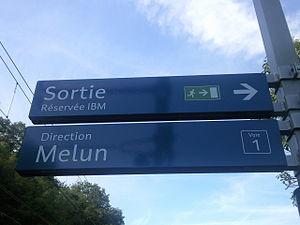
Signalisation à la gare du Plessis Chenet
La gare du Plessis-Chenet est une gare ferroviaire française de la ligne de Corbeil-Essonnes à Montereau, située en bord de Seine à l'extrême limite nord du territoire de la commune du Coudray-Montceaux et à proximité immédiate de Corbeil-Essonnes, juste au sud de la ville, dans le département de l'Essonne, en région Île-de-France.